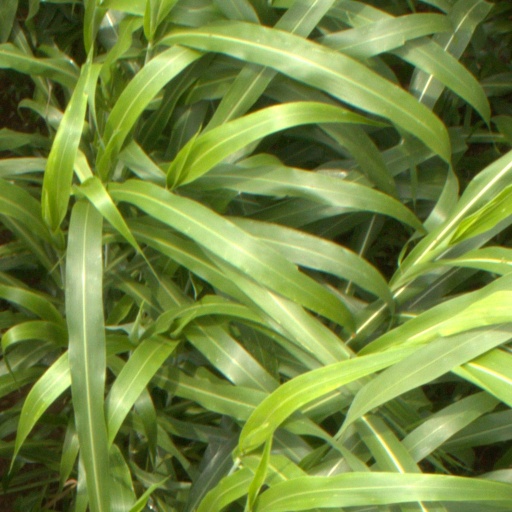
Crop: sorghum